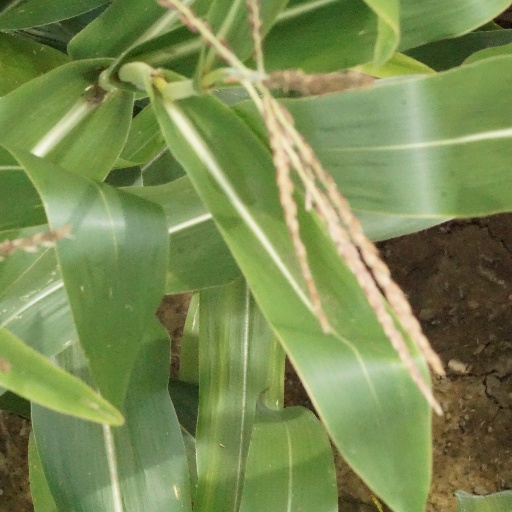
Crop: maize; corn